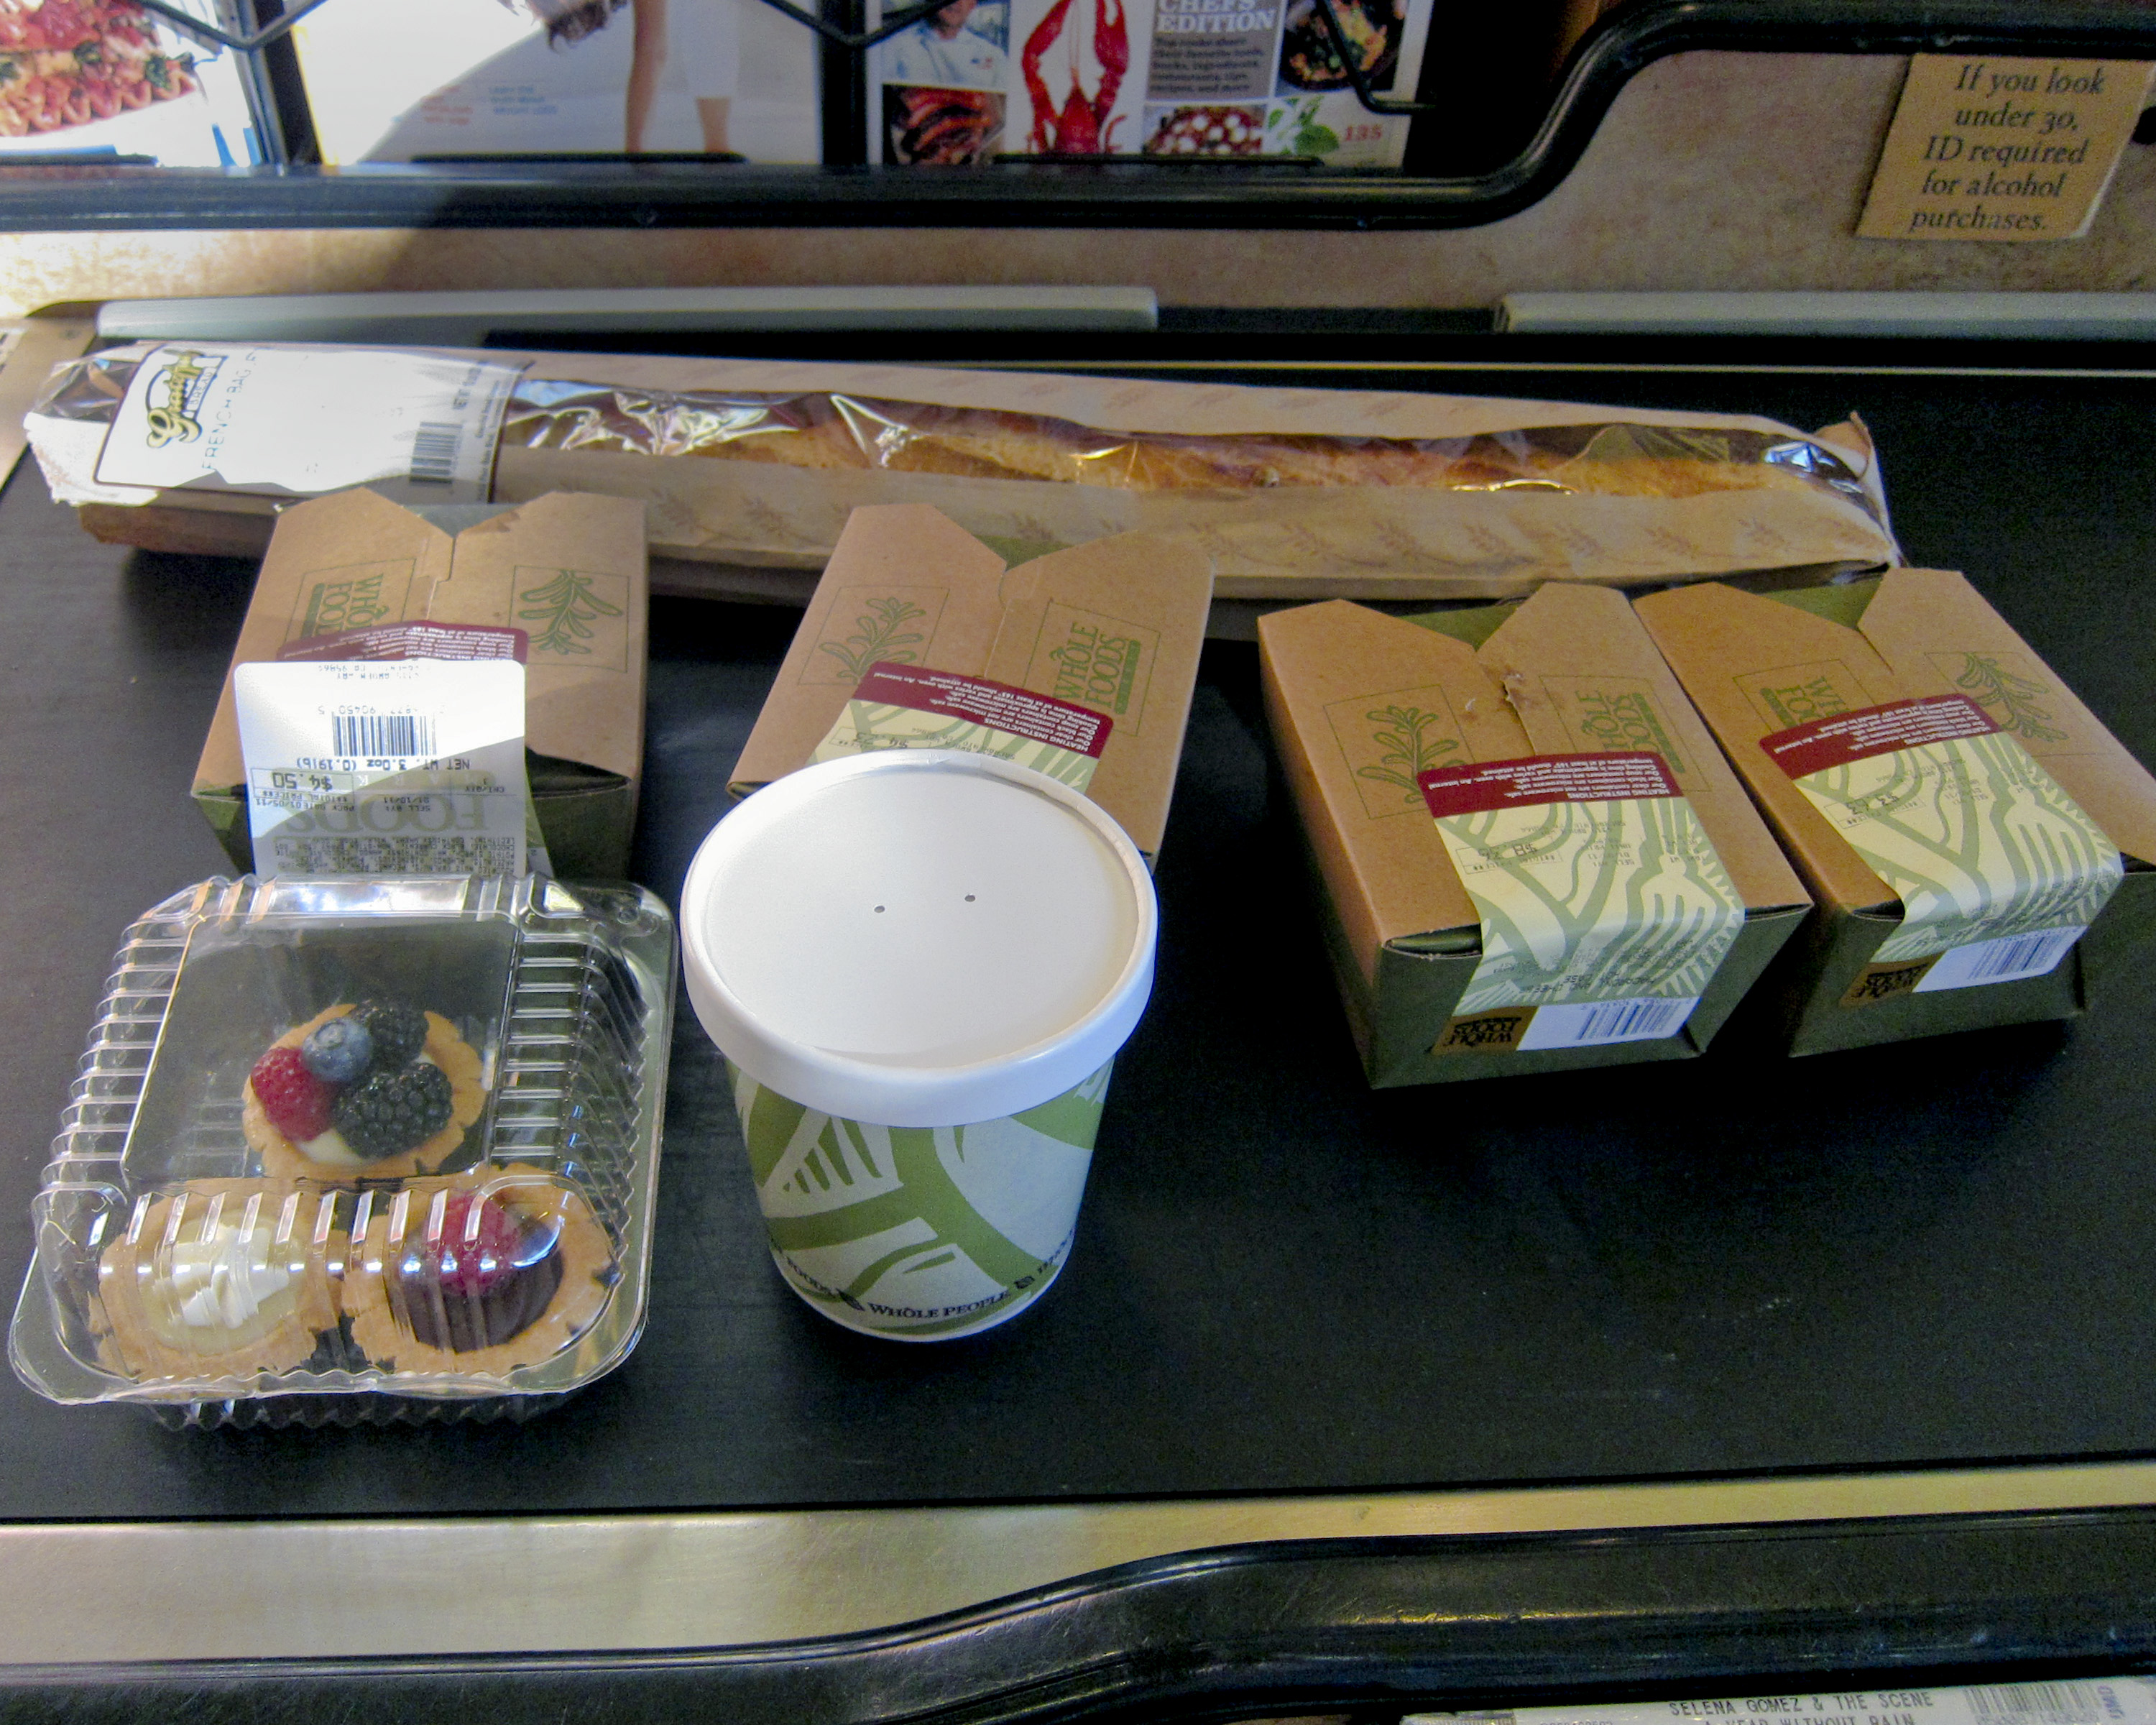
meal, food, baking, lunch, art, takeaway, project365, wholefoods, 2011inphotos, takeout, wholepaycheck